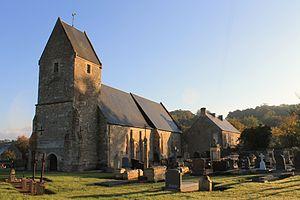
Eglise Saint-Sever à Préaux-Bocage (Calvados)
Préaux-Bocage est une commune française, située dans le département du Calvados en région Normandie, peuplée de 123 habitants.
L'église Saint-Sever est une église catholique située à Préaux-Bocage, en France.
Cette liste regroupe une partie des monuments historiques du Calvados.